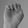
ASL letter: E